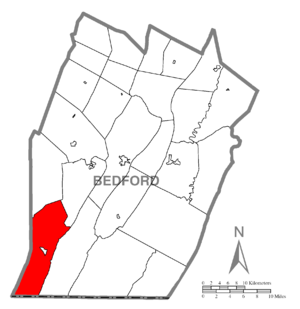
Londonderry Township est un township, situé au sud-ouest du comté de Bedford, aux États-Unis. En 2010, il comptait une population de 1 856 habitants.